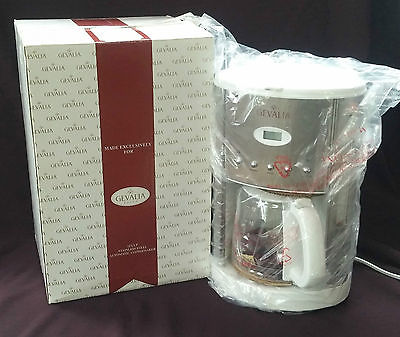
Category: coffee maker